South Australian English

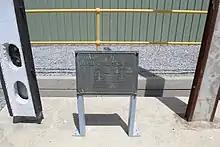
Plaque in honour of James Stobie, inventor of the "Stobie pole."

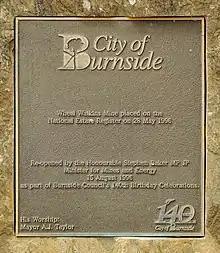
Plaque at Wheal Watkins Mine, Glen Osmond, South Australia; "Wheal", from the Cornish "hwel", is used in SA to refer to mines.

While some of the words attributed to South Australians are used elsewhere in Australia, many genuine regional words are used throughout the state. Some of these are German in origin, reflecting the origins of many early settlers. Such was the concentration of German speakers in and around the Barossa Valley, it has been suggested they spoke their own dialect of German, known as "Barossa German". The influence of South Australia's German heritage is evidenced by the adoption into the dialect of certain German or German-influenced vocabulary.